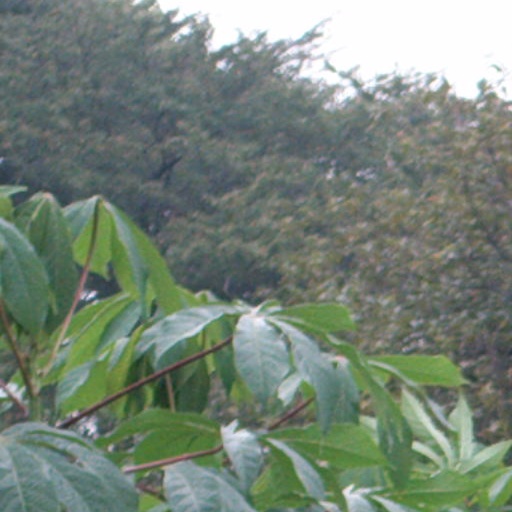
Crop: cassava